Statistics of the COVID-19 pandemic in Portugal

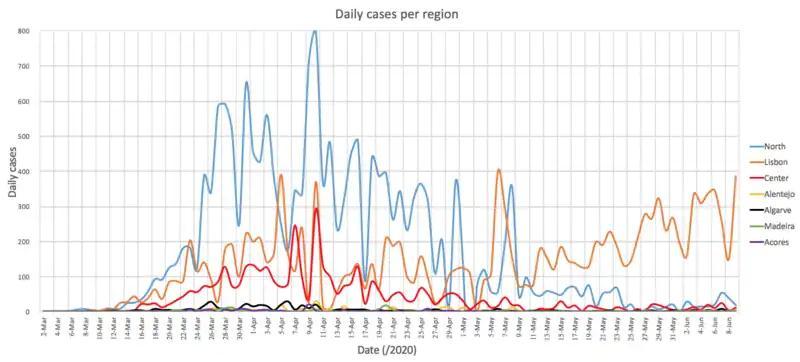
Daily cases of COVID-19 per region in Portugal. The lines are smoothed for better visualisation and are coloured according to each region of Portugal. The negative values are not shown here for better visualisation.

Similarly, the following graph presents the daily deaths by COVID-19 for each region of Portugal (updated on the 10th of June) according to DGS.